Fortress of Solitude

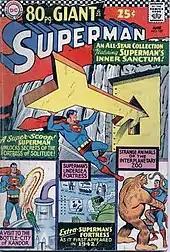
The Silver Age Fortress of Solitude, from "Superman" #187 (June 1966); art by Curt Swan and George Klein.

The concept and name "Fortress of Solitude" first appeared in the Doc Savage pulps in the 1930s and 1940s. Savage built his Fortress of Solitude in the Arctic and retreated to it alone to make new scientific or medical breakthroughs, and to store dangerous technology and other secrets. The Golden Age Superman did not have an arctic fortress, but instead a "mountain sanctuary" which was located in a mountain range on the outskirts of Metropolis. Here, Superman kept a diary, oversized tools for various projects, and other equipment and trophies.